The Idolmaster Million Live!

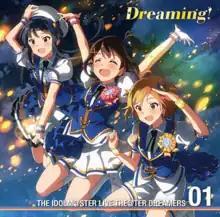
CD cover art of "THE IDOLM@STER LIVE THE@TER DREAMERS 01 Dreaming!" featuring idols from "Million Live!" from left to right: Shizuka, Mirai, and Tsubasa.

is a Japanese multimedia spin-off series of "The Idolmaster", starting with the game of the same name. The series follows a new group of idols working alongside the idols of 765 Production with a producer at the 765 Live Theater.